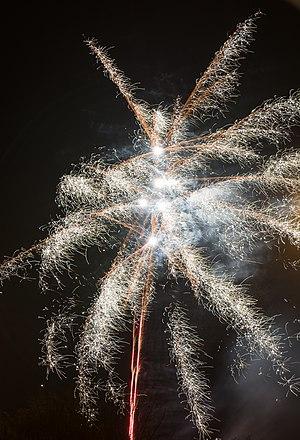
Feux d'artifice à Kłodzko